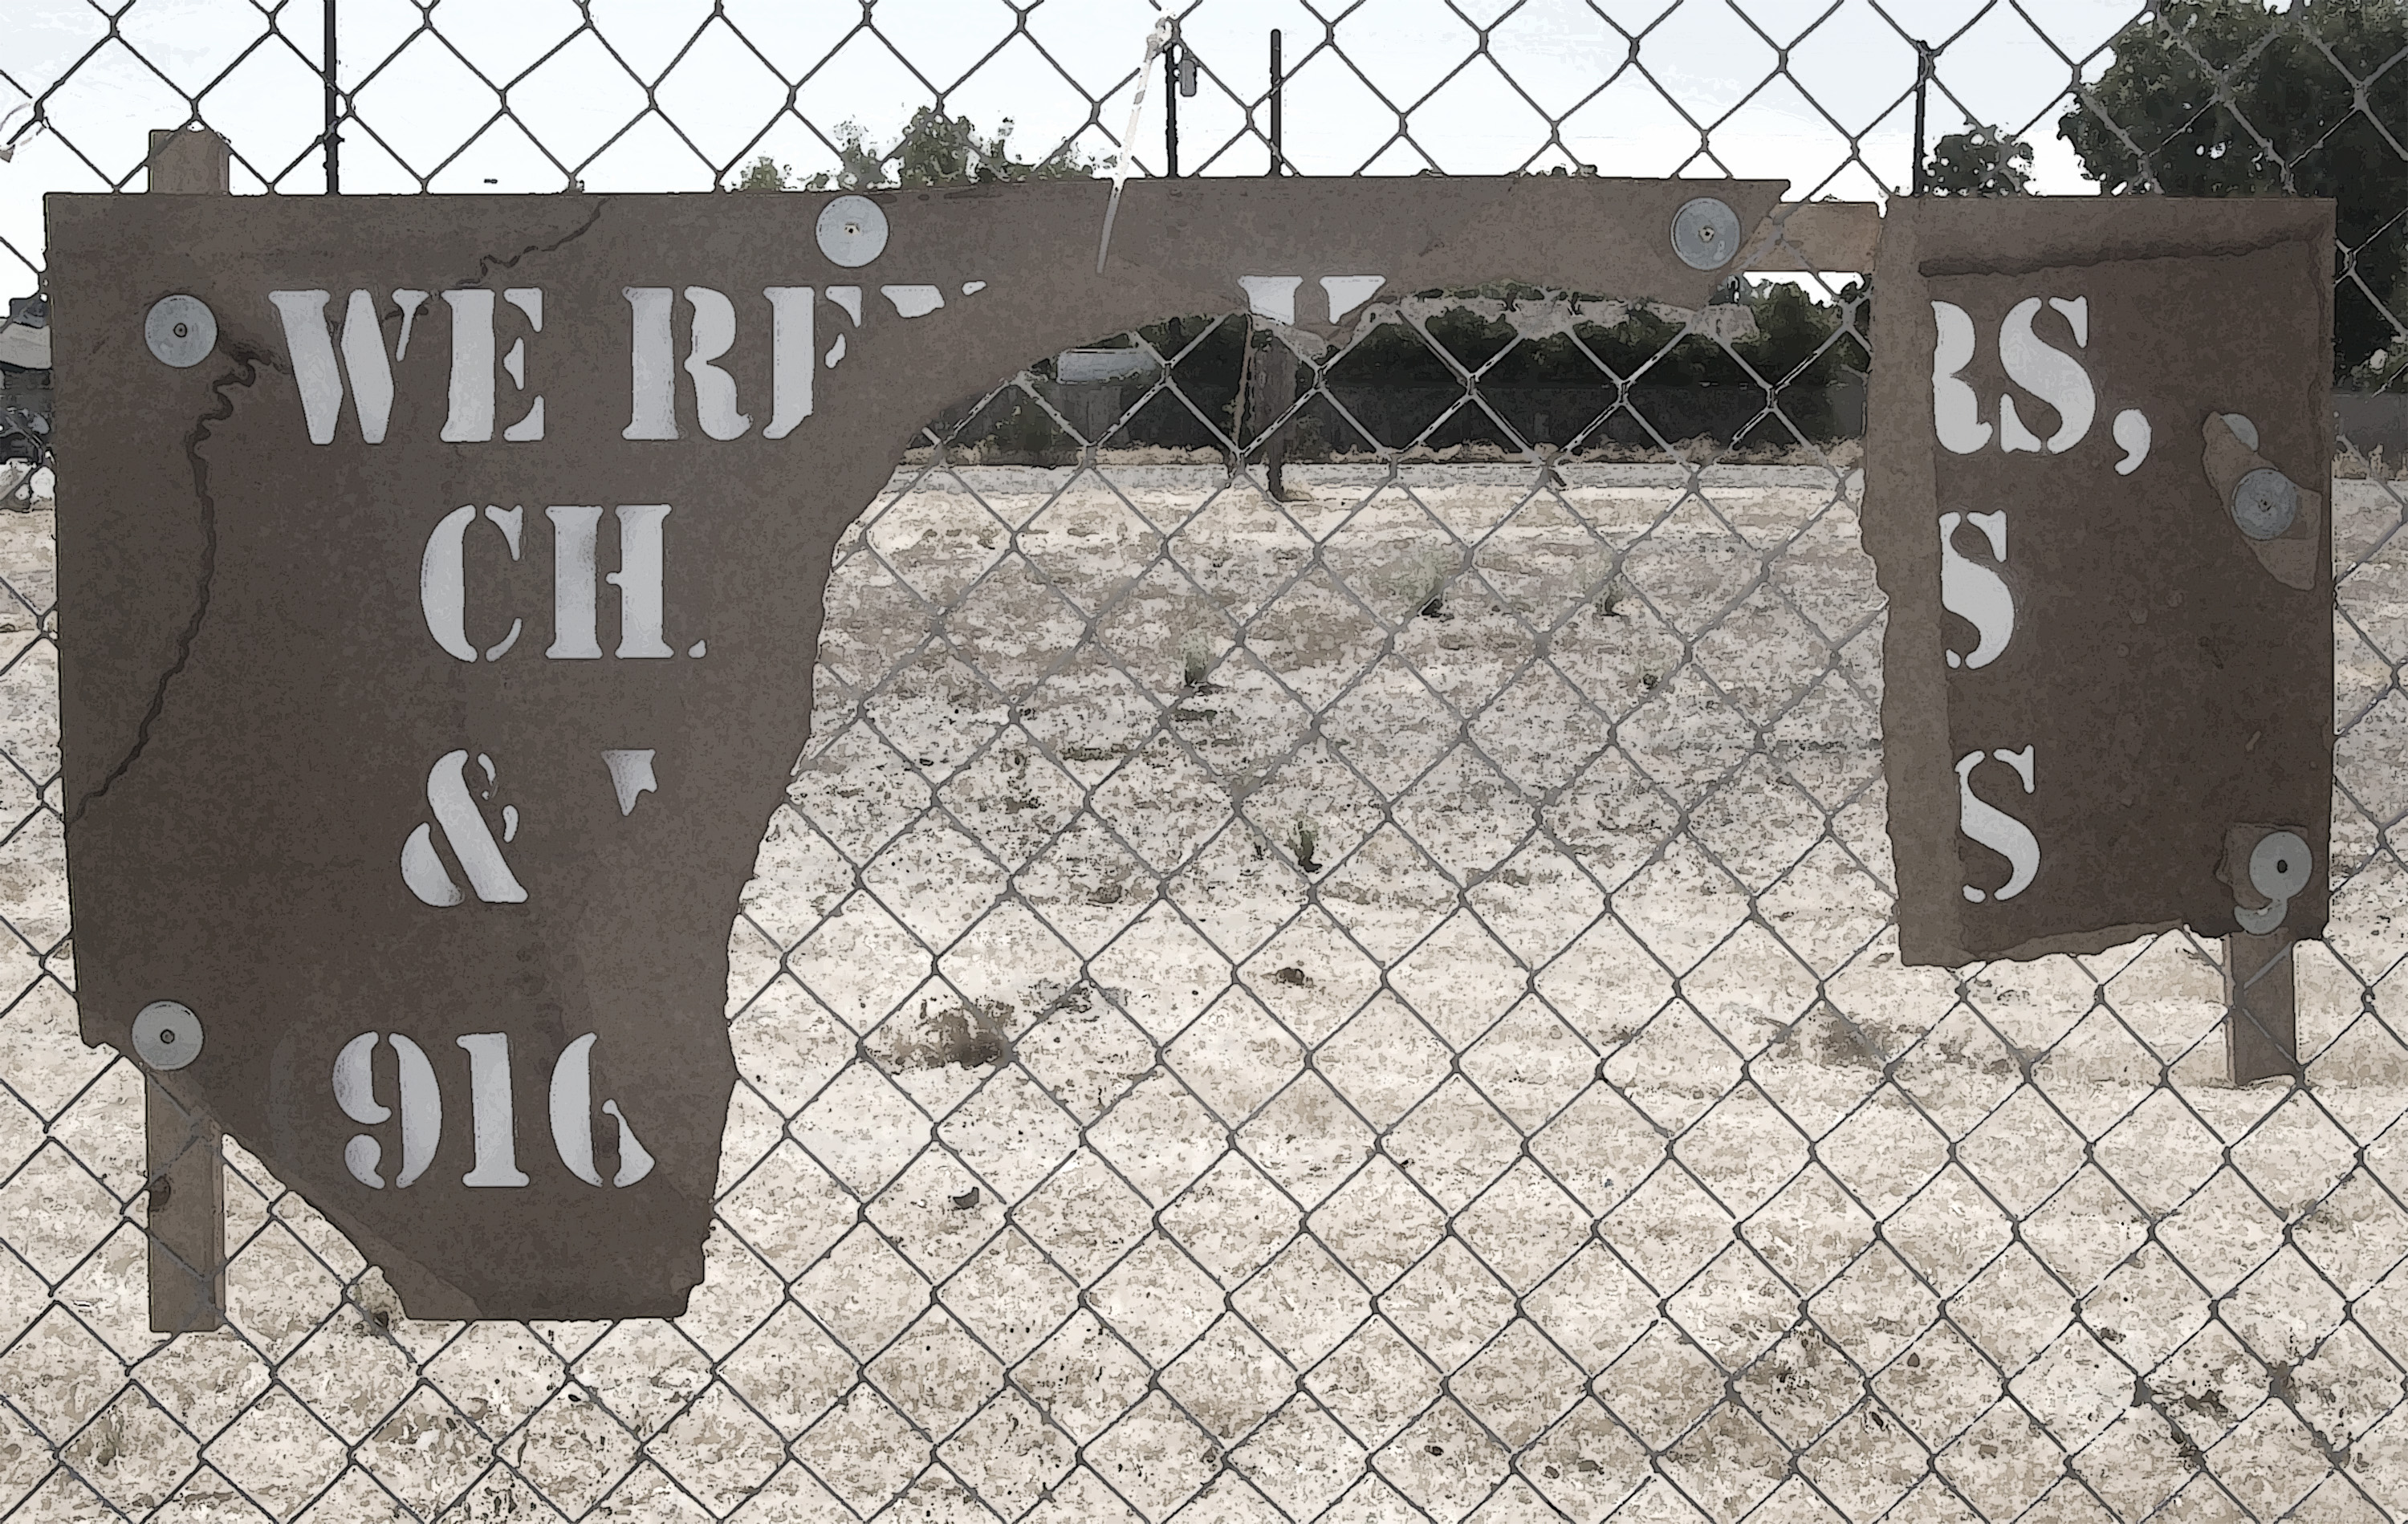
number, urban, wall, sign, broken, decay, art, chainlinkfence, signs, iron, refinancescams